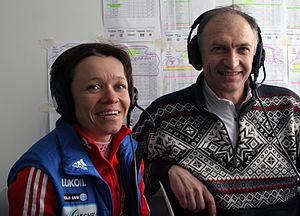
Evgenia Medvedeva, née Arbuzova le 4 juillet 1976 à Kondopoga, est une fondeuse russe.